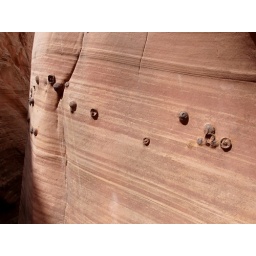
Iron concretions in canyon wall